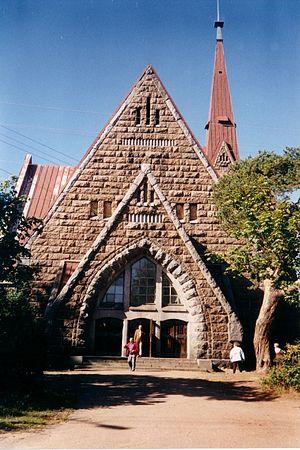
L’église Sainte-Marie-Madeleine de Koivisto est une ancienne église luthérienne conçue par l’architecte Josef Stenbäck dans le style romantique national. Elle est construite en 1904 dans la ville de Koivisto, dans le grand-duché de Finlande administré par la Russie impériale. La ville est aujourd'hui baptisée Primorsk. C'est actuellement un musée.
Primorsk est une ville de l'oblast de Léningrad, en Russie. Primorsk est le plus grand port russe de la mer Baltique par son trafic. Sa population s'élevait à 5 892 habitants en 2013.
Josef Daniel Stenbäck est un architecte et ingénieur finlandais. Il a conçu 35 églises en Finlande et en Carélie finlandaise. Les églises de Stenbäck sont de Style romantique national et de Style néogothique avec pour certaines des influences Art nouveau.